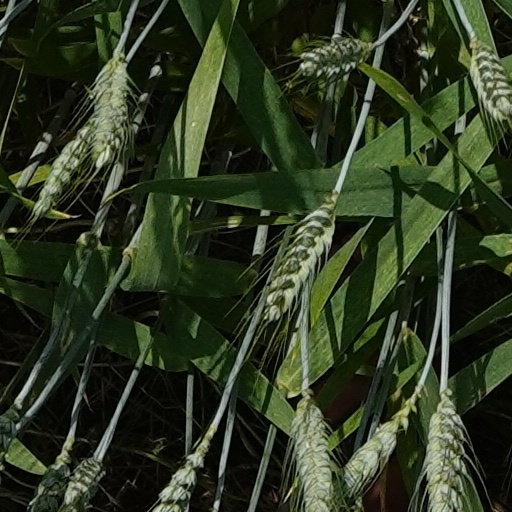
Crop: wheat